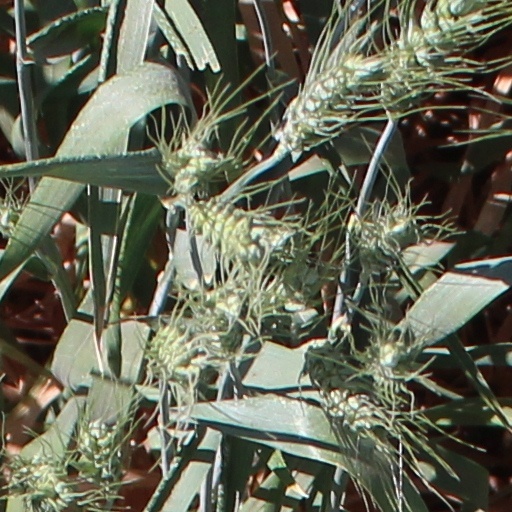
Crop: wheat